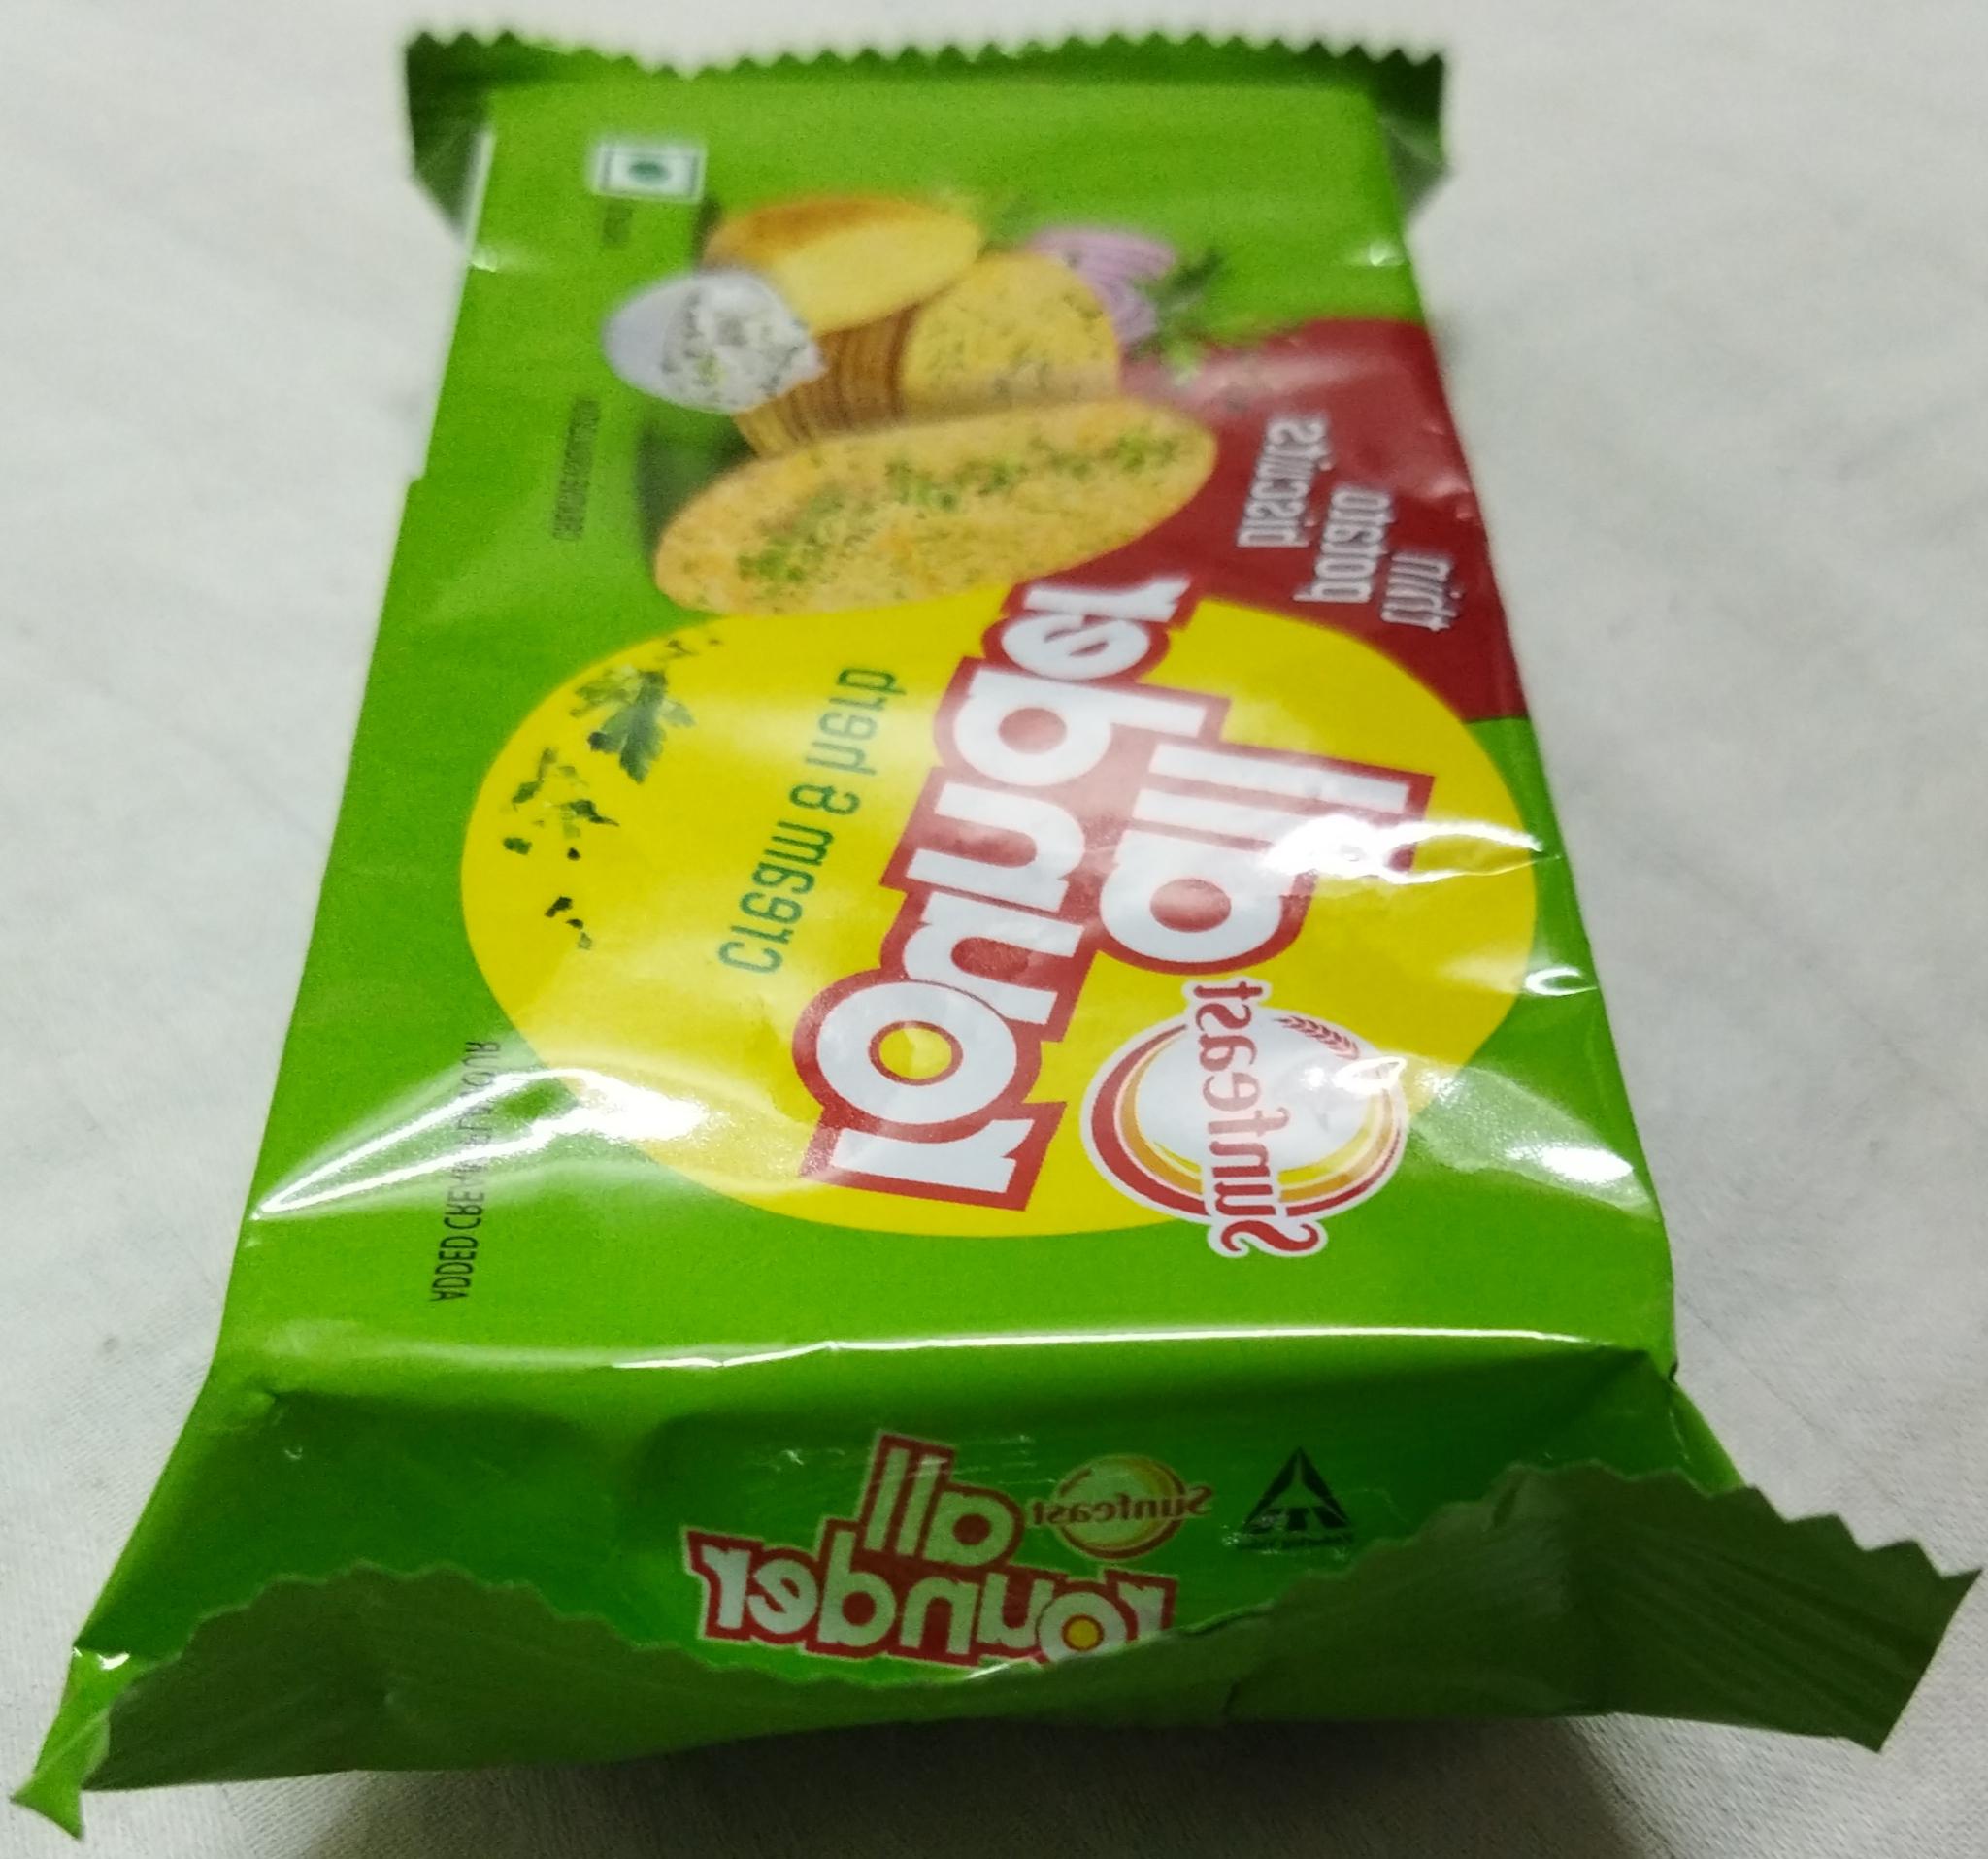
Label: plastics